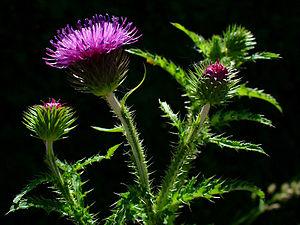
Le Chardon crépu est une plante herbacée aux fleurs couleur rouge pourpre de la famille des astéracées.